Political career of Vladimir Putin

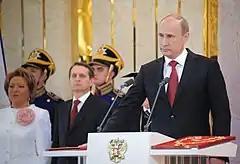
Putin taking the presidential oath at his 3rd inauguration ceremony (7 May 2012)

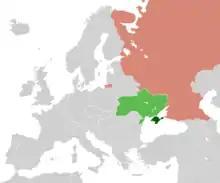
Crimea (dark green), rest of Ukraine (light green) and Russia (light red) in Europe

Putin was barred from a third term by the Constitution. First Deputy Prime Minister Dmitry Medvedev was elected his successor. On 8 May 2008, only a day after handing the presidency to Medvedev, Putin was appointed Prime Minister of Russia, maintaining his political dominance.